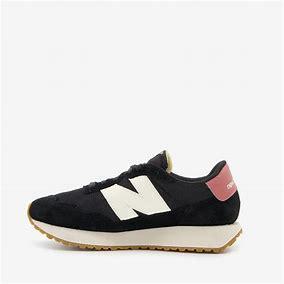
Brand: New
Model: Balance 237